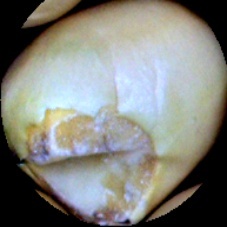
Label: Broken